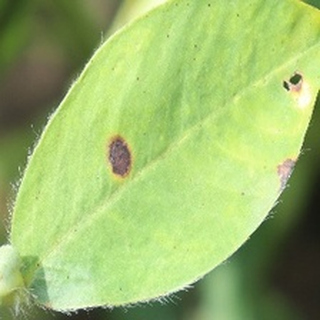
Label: groundnut_early_leaf_spot